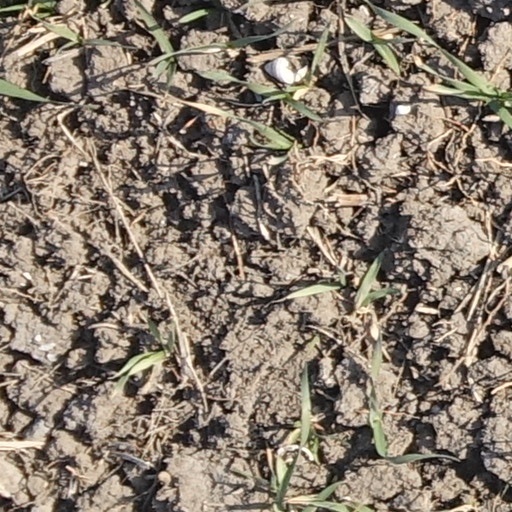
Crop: wheat